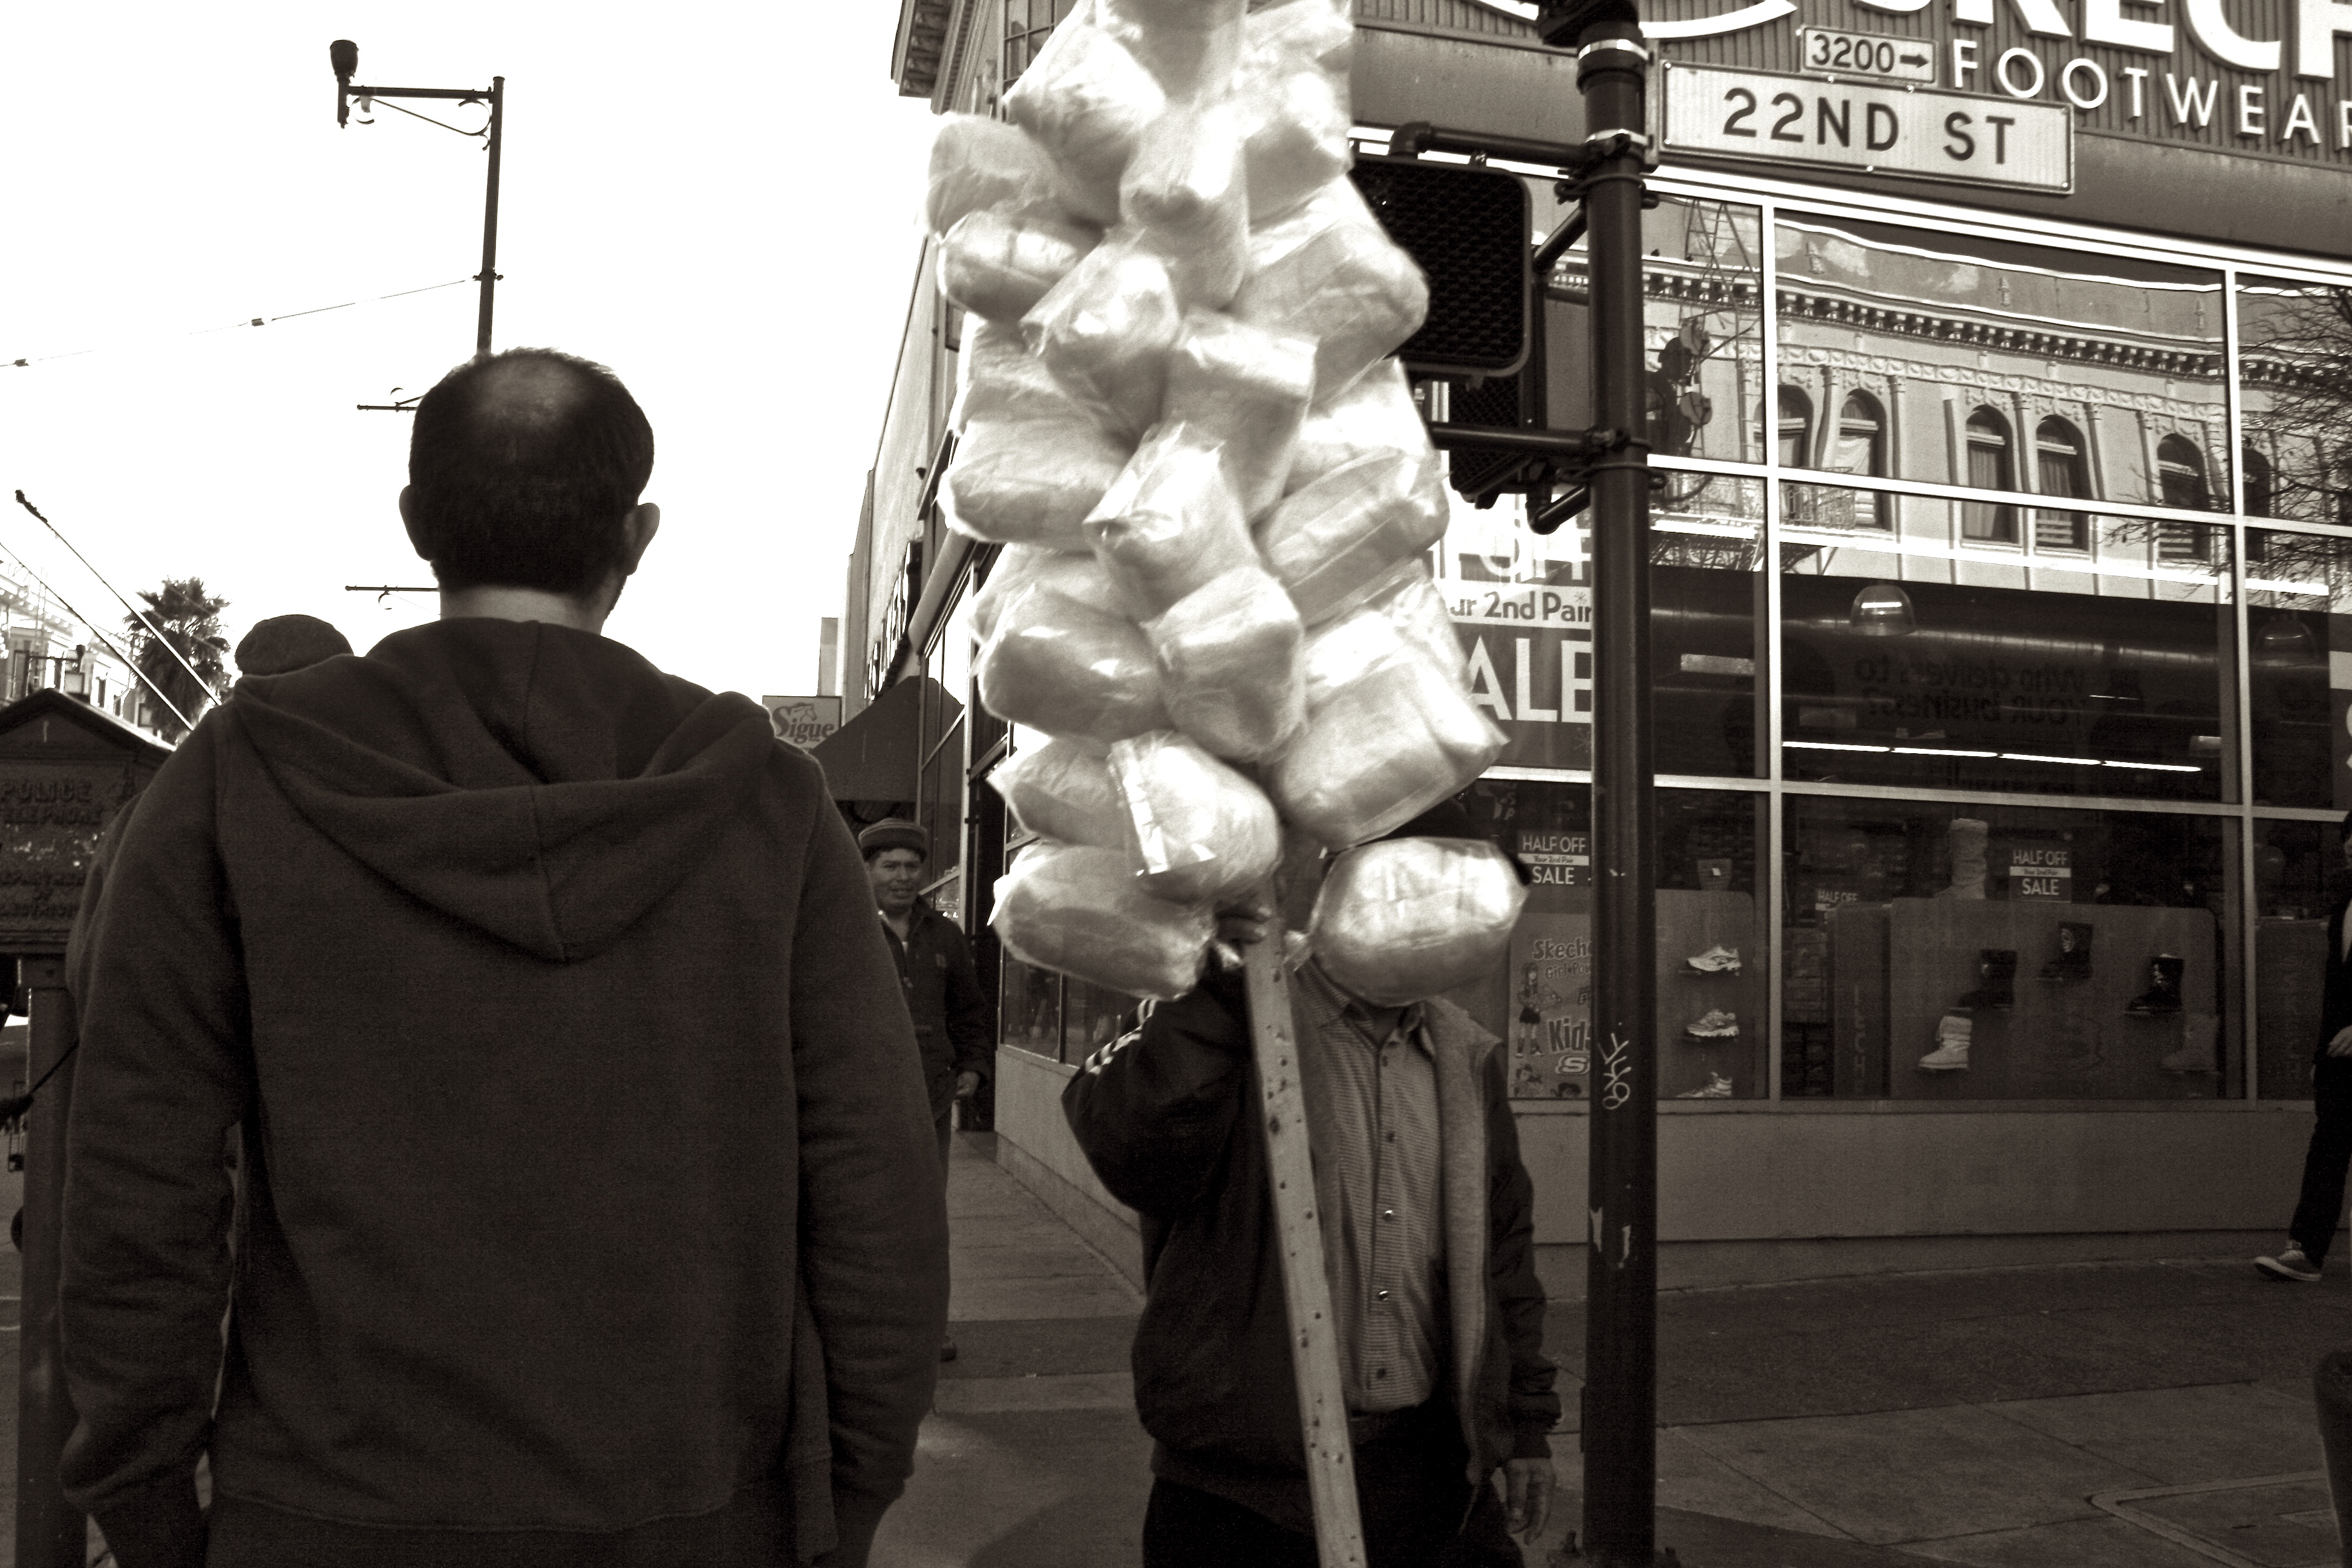
road, white, street, statue, usa, black, monochrome, graffiti, streetphotography, sculpture, art, sanfrancisco, infrastructure, photograph, image, ca, themission, sanfransisco